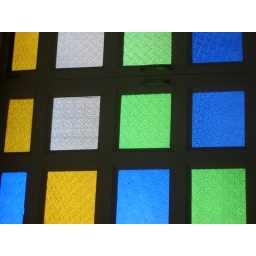
stain glass windows in our room